Hellenistic Greece

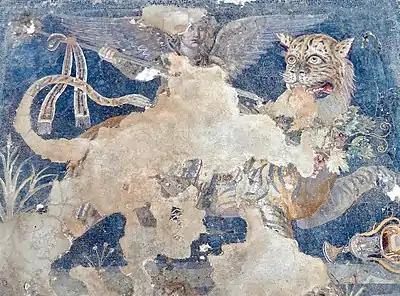
A Hellenistic Greek mosaic depicting the god Dionysos as a winged daimon riding on a tiger, from the House of Dionysos at Delos in the South Aegean region of Greece, late 2nd century BC, Archaeological Museum of Delos

In 192 BC, war broke out between Rome and the Seleucid ruler Antiochus III. Antiochus invaded Greece with a 10,000 man army, and was elected the commander in chief of the Aetolians. Some Greek cities now thought of Antiochus as their saviour from Roman rule, but Macedon threw its lot in with Rome. In 191 BC, the Romans under Manius Acilius Glabrio routed him at Thermopylae and obliged him to withdraw to Asia. During the course of this war Roman troops moved into Asia for the first time, where they defeated Antiochus again at Magnesia on the Sipylum (190 BC). Greece now lay across Rome's line of communications with the east, and Roman soldiers became a permanent presence. The Peace of Apamaea (188 BC) left Rome in a dominant position throughout Greece.